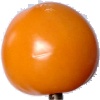
Label: yellow_tomato